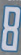
Number: 8